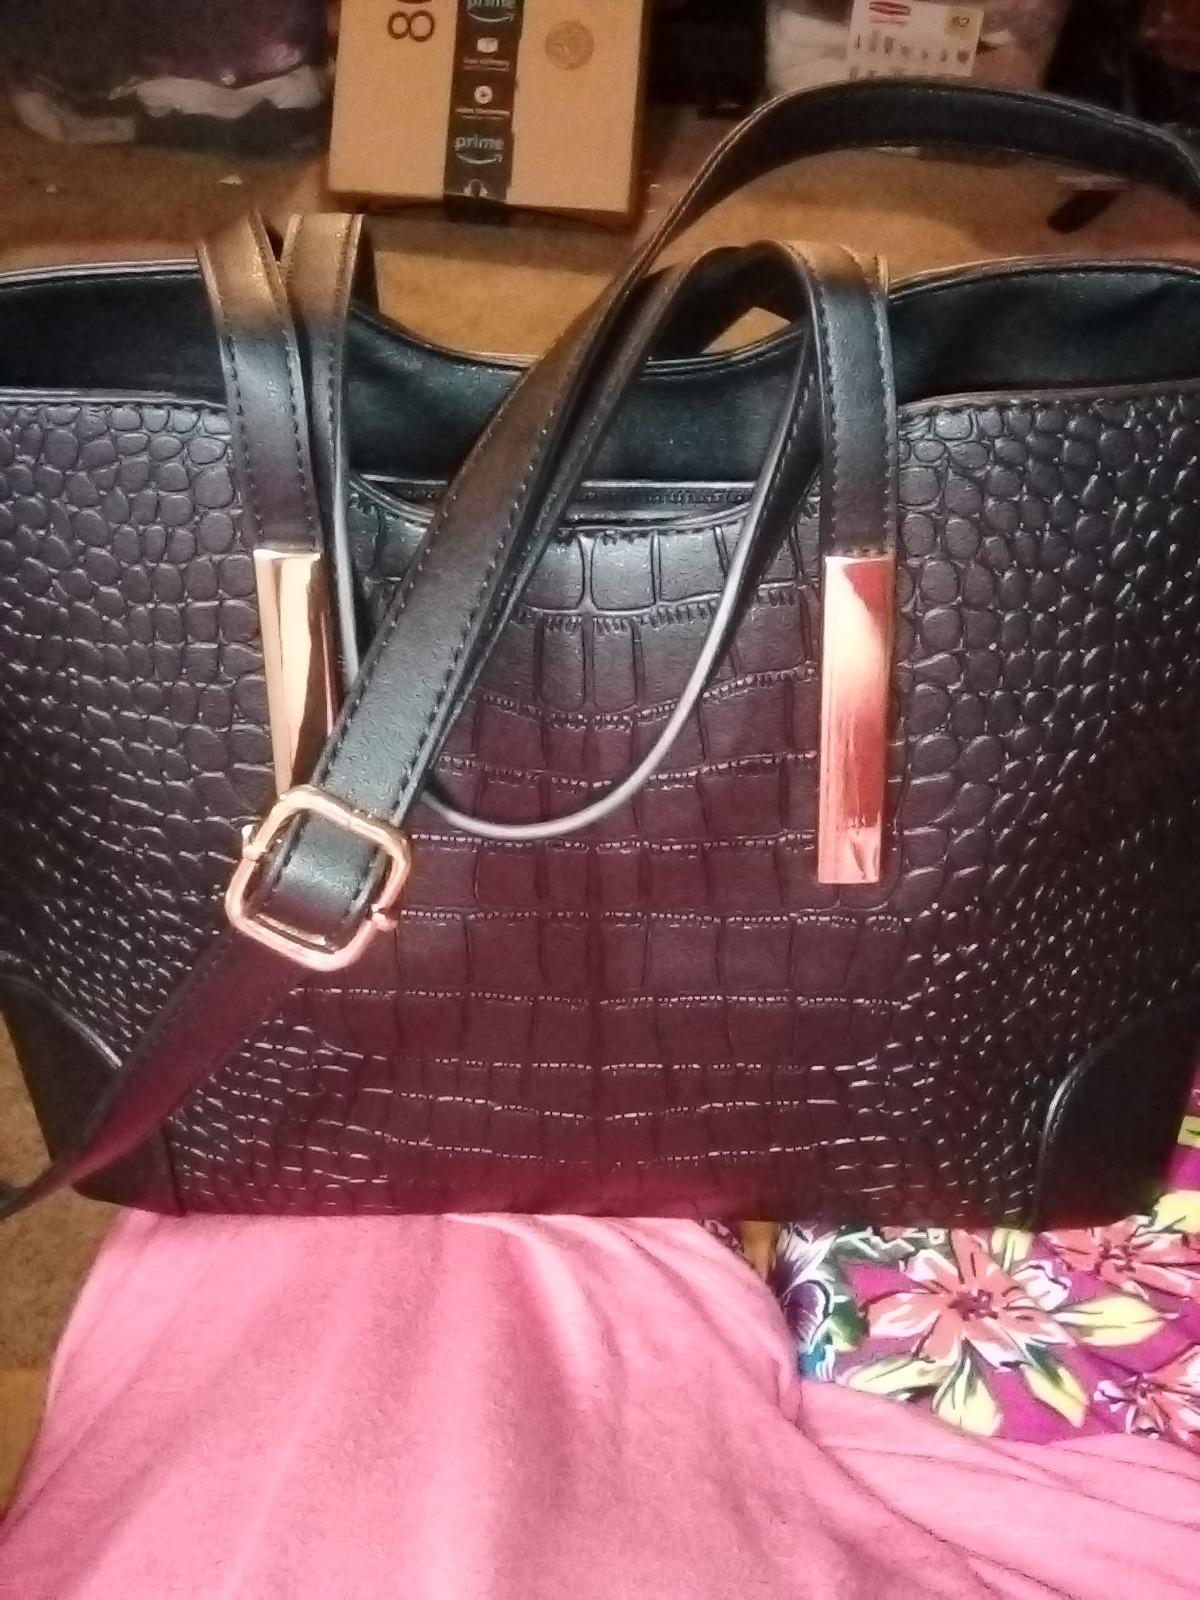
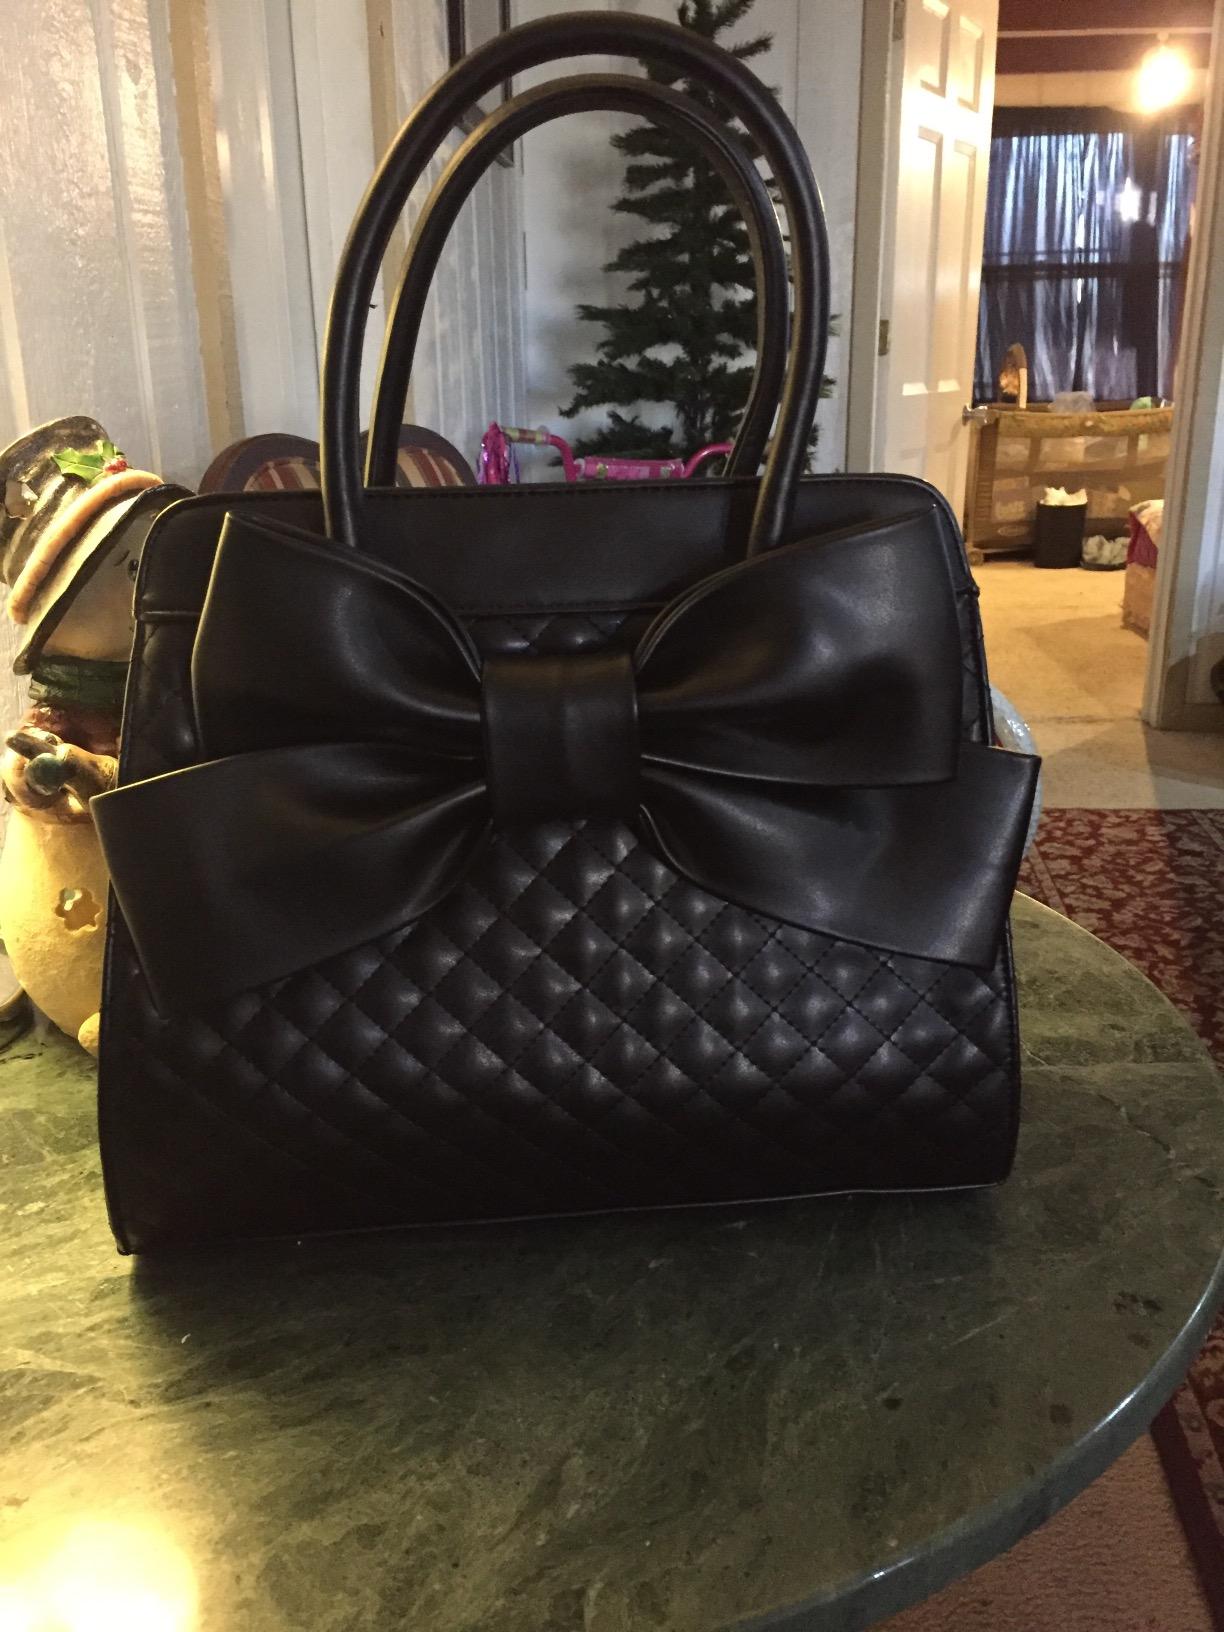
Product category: accessories_handbag
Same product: no